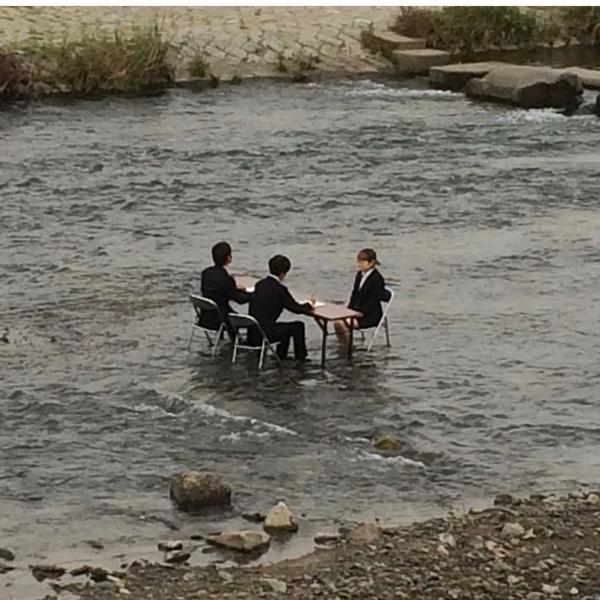
回答: 「あなたの欠点は何だと思いますか?」「流されやすいタイプだとよく言われます」